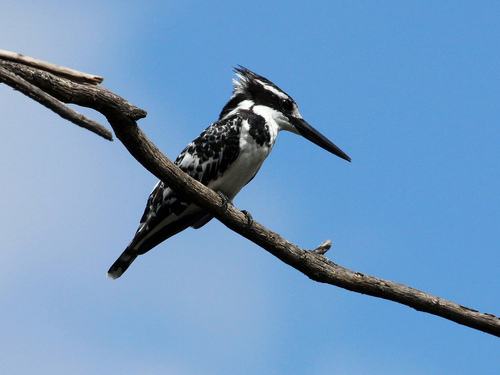
this black and white bird may be a woodpecker with its extra long beak and tufted head.
a black and white bird with a long pointed bill, and long feathered nape, it's wings and breast are mottled in shades of black white and grey.
this bird has a very long black pointed beak compared to its size, a white throat and belly, and speckled white and black feathers covering the rest of its body.
a medium sized bird that has a large head and very large bill
this bird has a striped crown, a long black bill, and a spotted black and white wing
this small bird has black and white wings, white breast, and a very pointy long black beak.
this bird is black and white with a complex pattern, most notably it's large black head is contrasted by a white throat and eyebrow, topped with a black and white crest and the bill is long, sturdy and pointed.
this medium perching bird is black and white speckled with a short tail, crested feathers on the head with white eyebrows, a white chest and belly, and a large pointed beak that is longer than its head.
this bird is black with white and has a long, pointy beak.
this bird has a black crown with white eyebrows and white belly.
Species: Pied Kingfisher